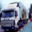
Label: truck